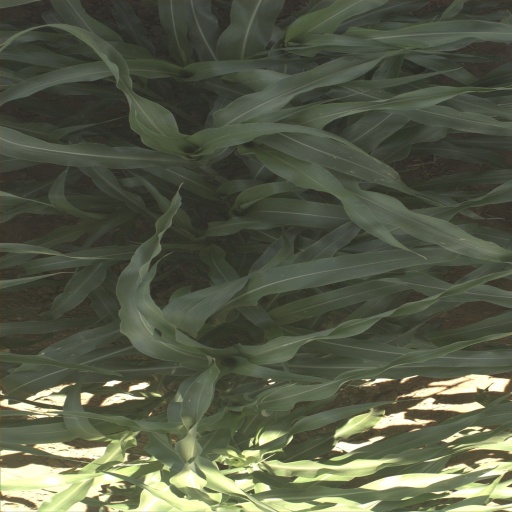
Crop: sorghum